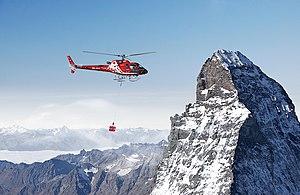
Le système de secours RECCO est un dispositif électronique permettant de localiser une victime ensevelie en cas d’accident d'avalanche ou toute personne perdue dans la nature tout au long de l'année.